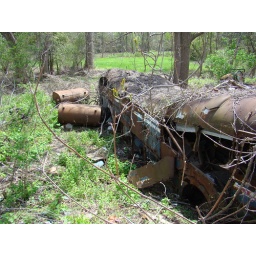
Old bus in the woods along bike path - side view